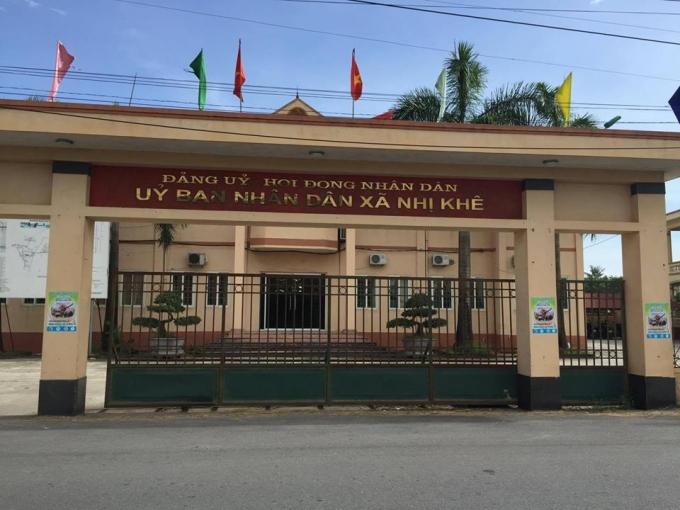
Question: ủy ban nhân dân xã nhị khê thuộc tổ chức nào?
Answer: thuộc đảng ủy hội đồng nhân dân xã nhị khê